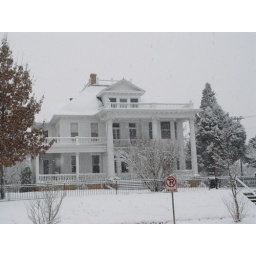
Victorian style house with Mansart roof in Denton, Texas, in the snow